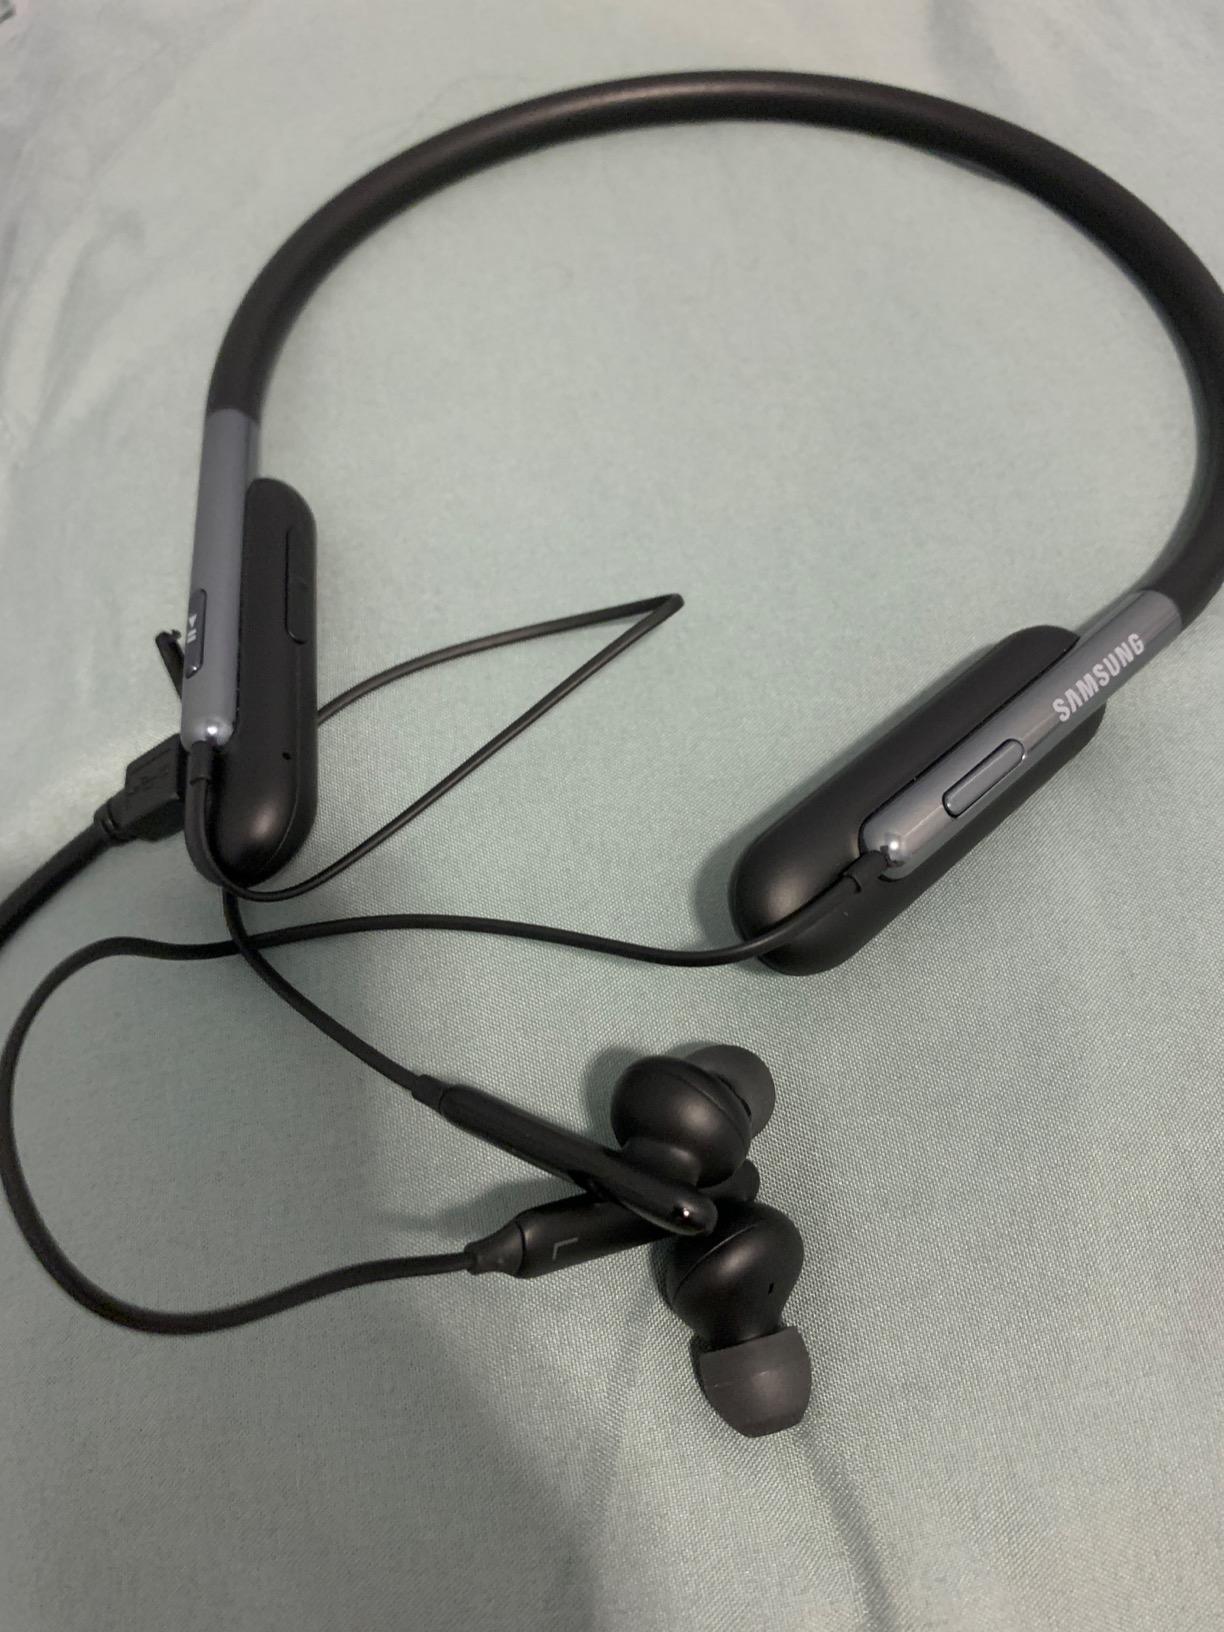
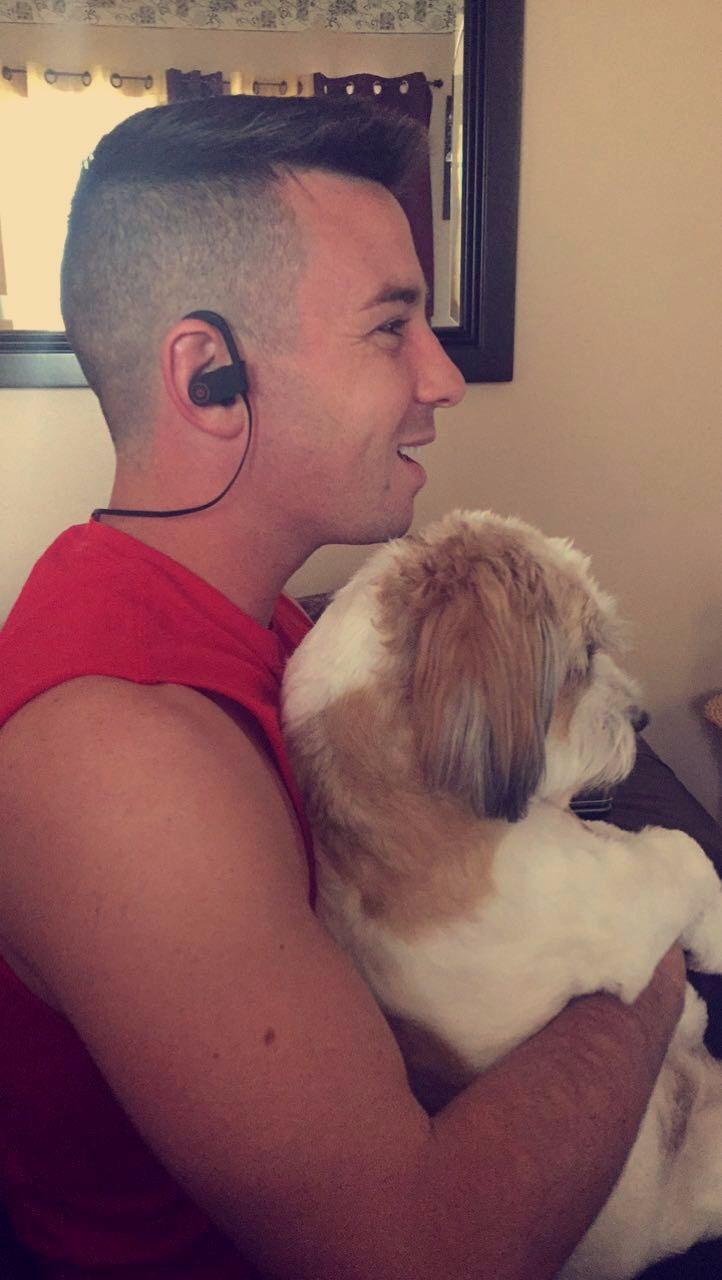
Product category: headphones
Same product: no